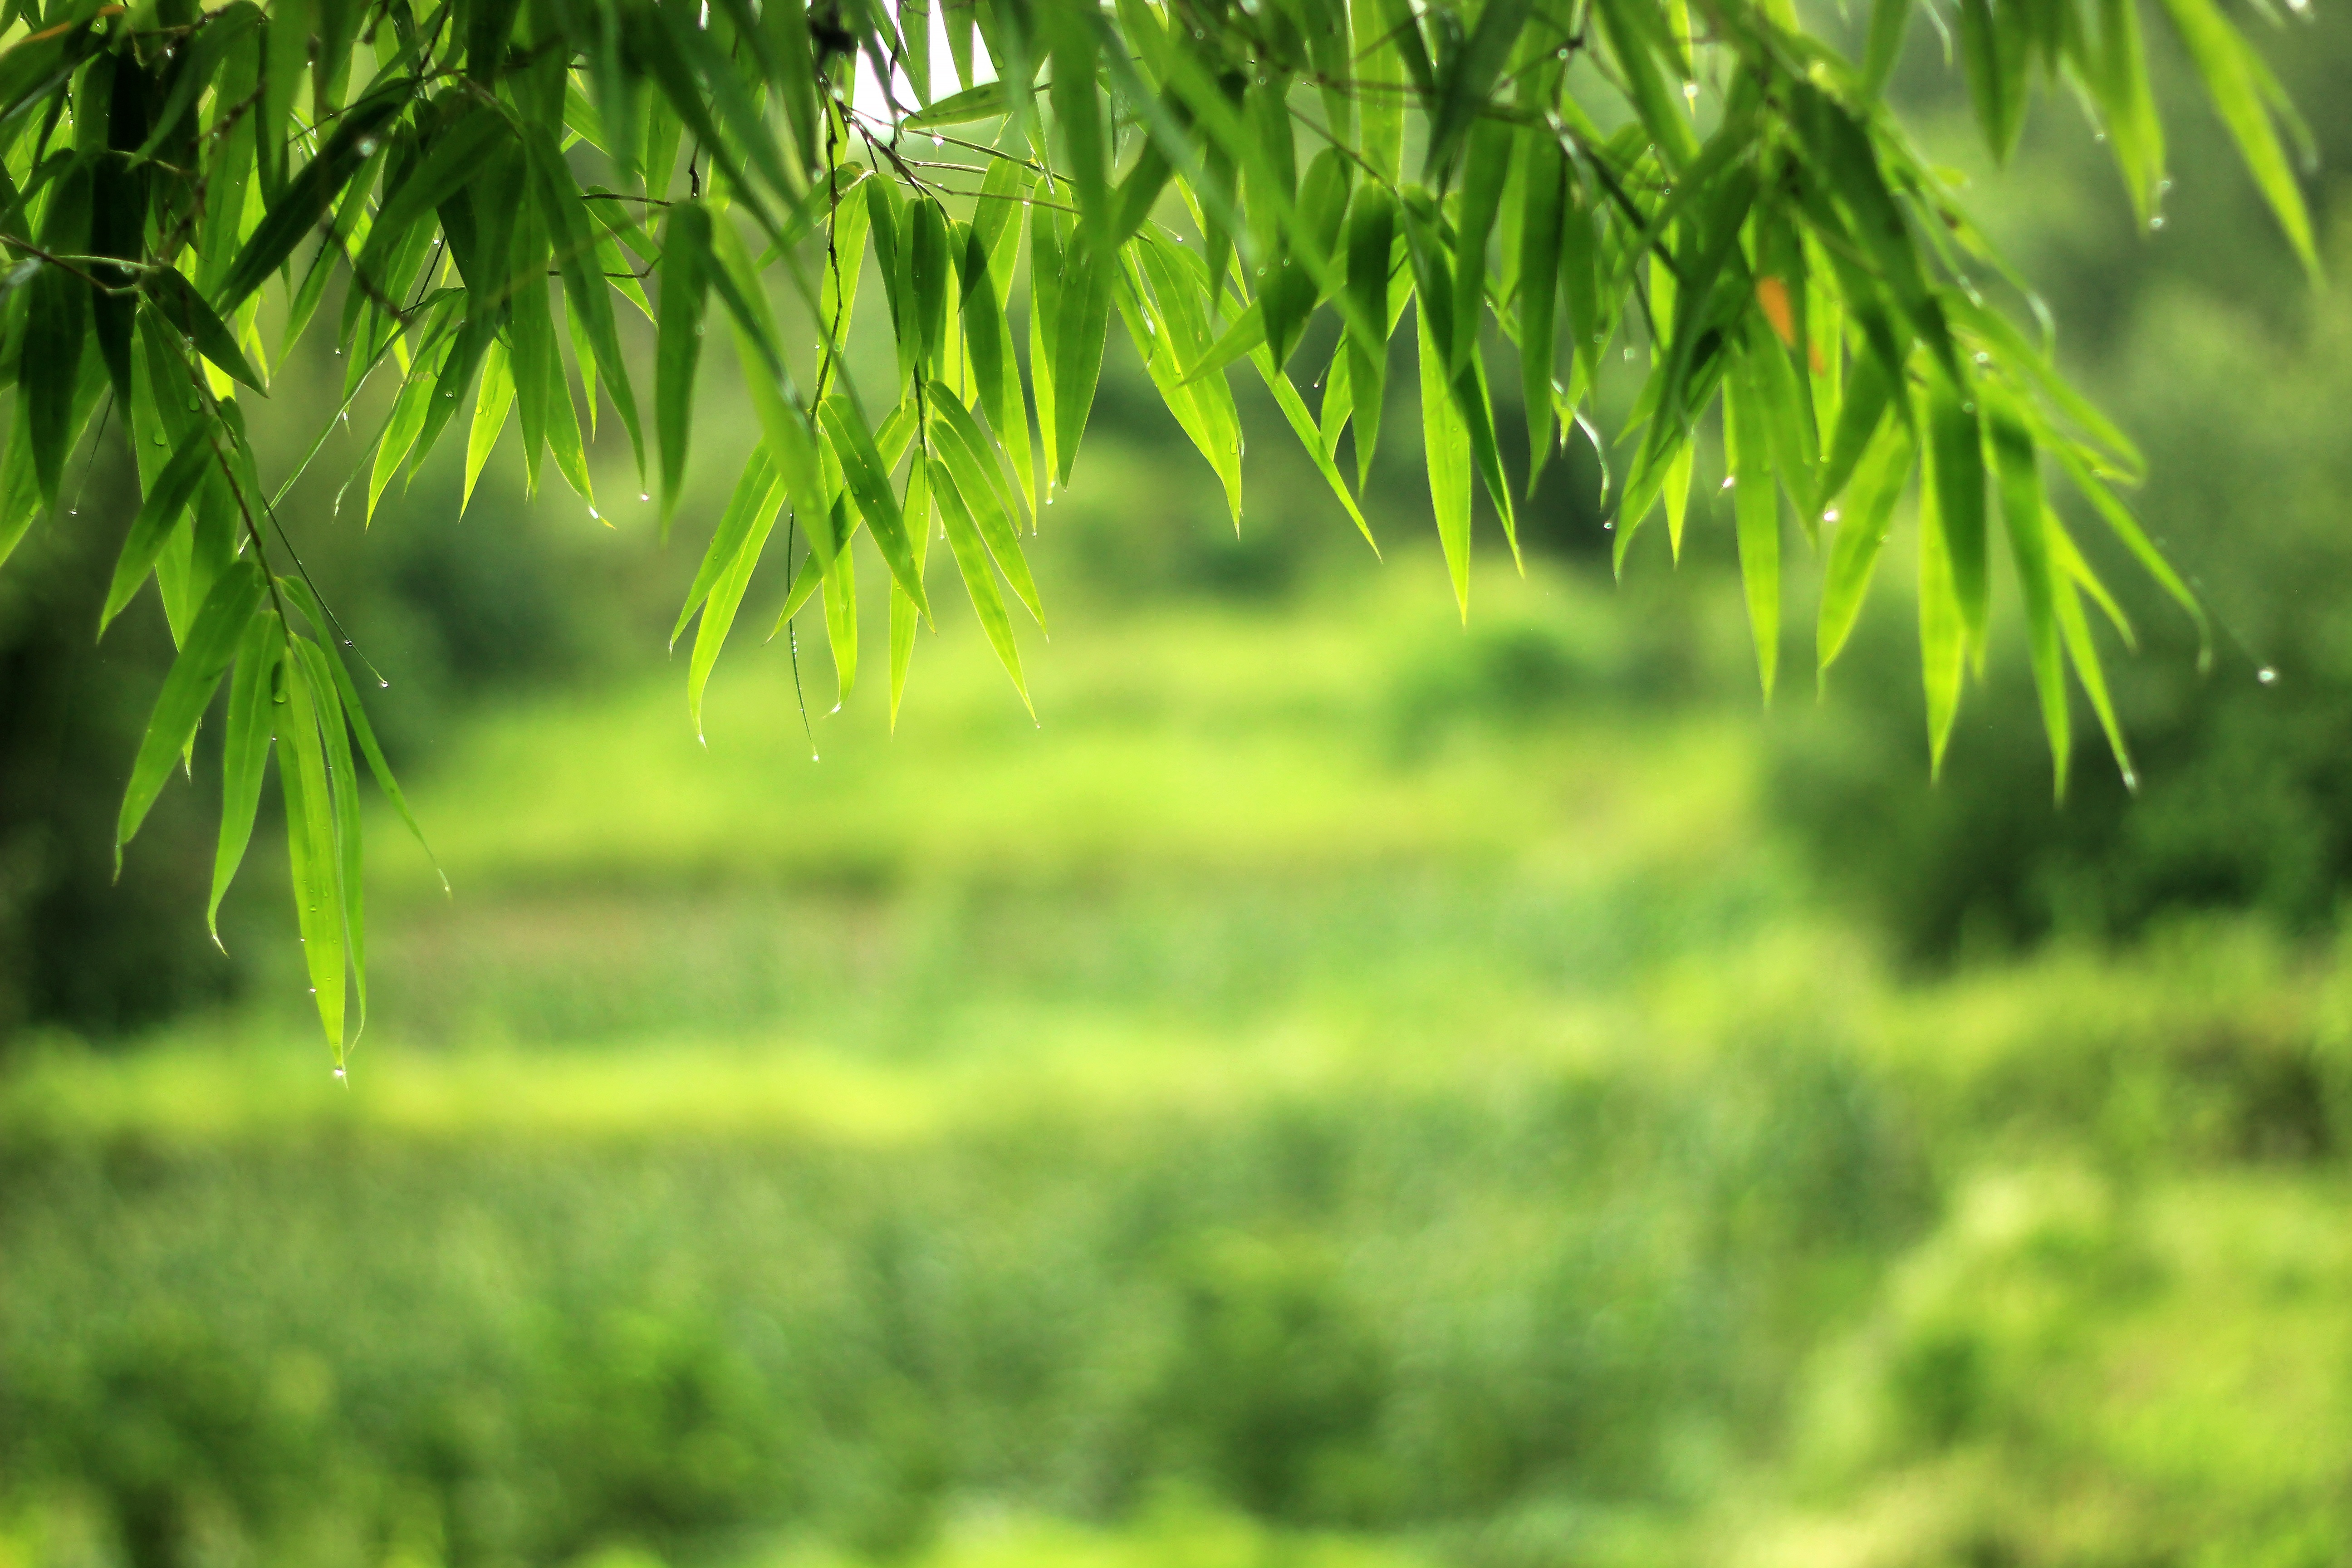
tree, nature, forest, grass, branch, plant, field, lawn, meadow, sunlight, leaf, flower, green, jungle, botany, flora, grassland, vegetation, wallpaper, woodland, habitat, bamboo, the scenery, rural area, natural environment, grass family, woody plant